Kohram

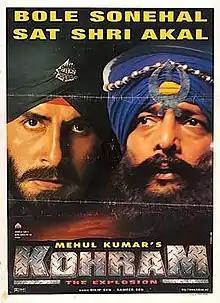
Poster

Kohram is a 1999 Indian Hindi-language action thriller film directed by Mehul Kumar. It features an ensemble cast of Amitabh Bachchan, Nana Patekar, Jaya Prada, Tabu, Mukul Dev, Mukesh Rishi, Danny Denzongpa, Jackie Shroff, Kabir Bedi and Ayesha Jhulka.